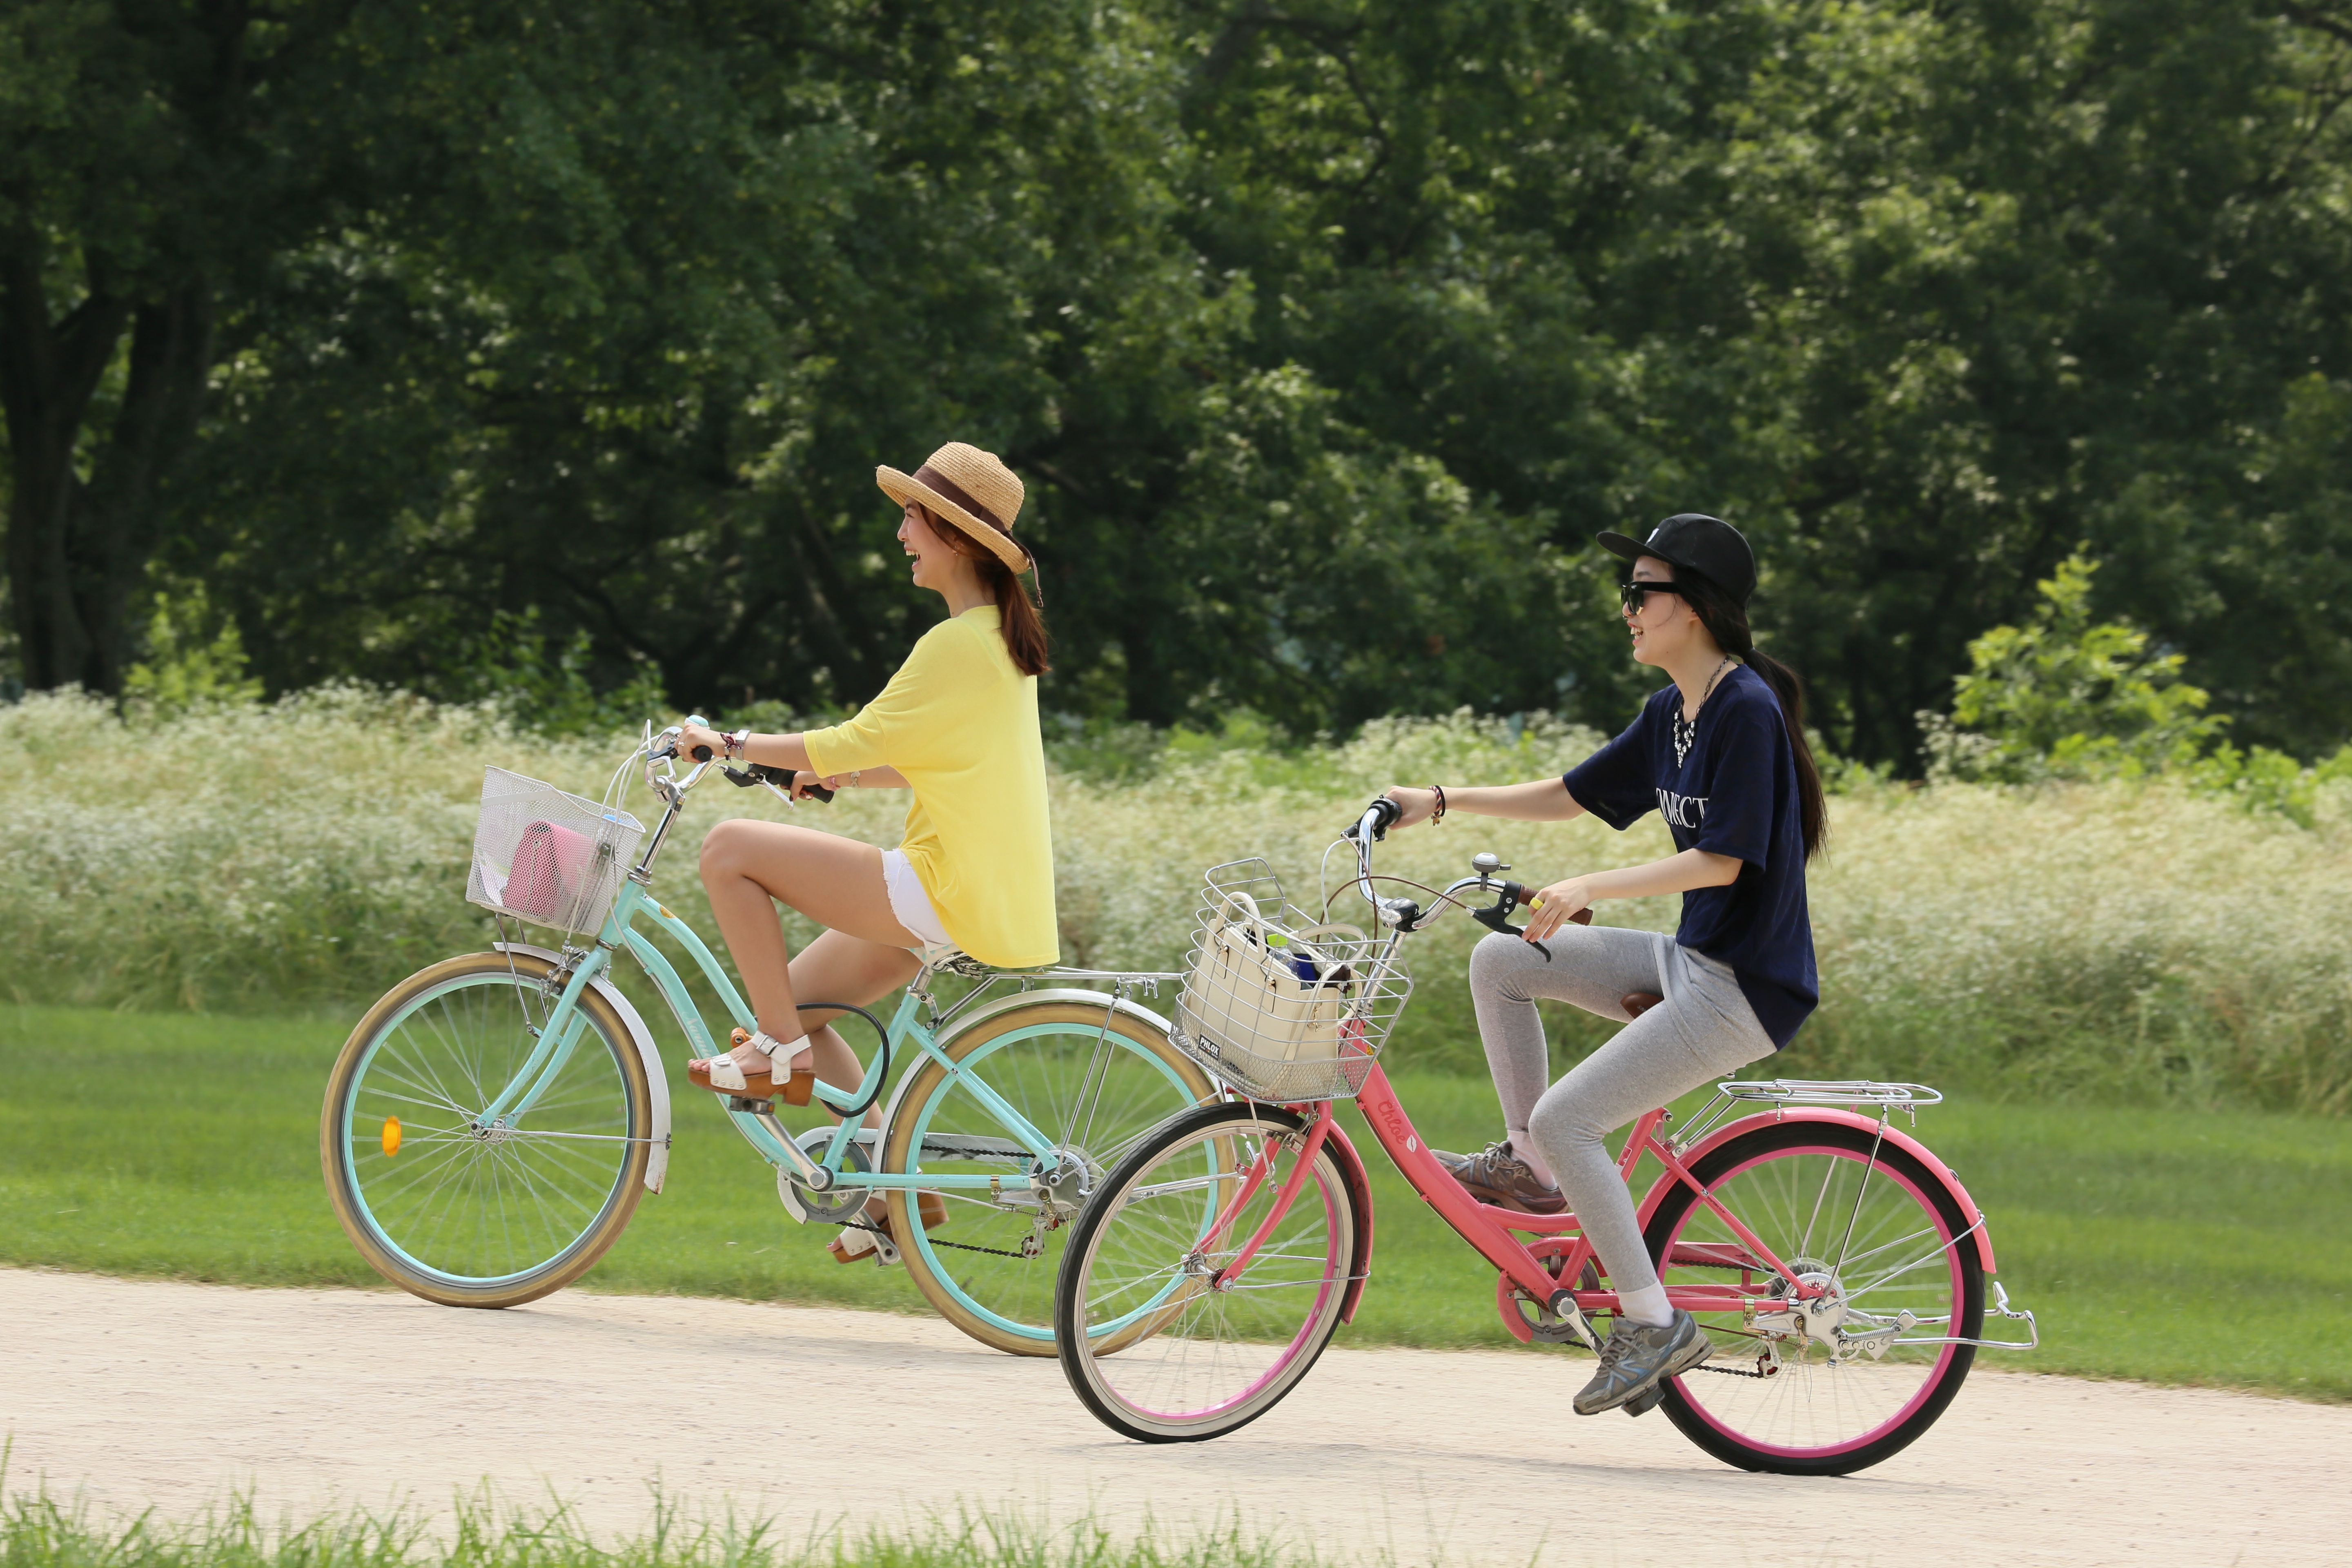
man, bicycle, bike, cyclist, vehicle, park, ride, leisure, sports equipment, riding, cycling, fun, joke, colorful bike, land vehicle, women's, recumbent bicycle